Mahāsāṃghika

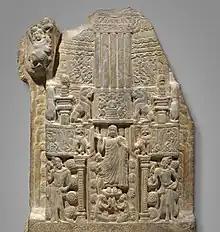
Depiction of the Buddha's descent from Trāyastriṃśa heaven, second half 3rd century

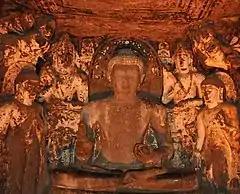
The Buddha flanked by bodhisattvas. Cave 4, Ajaṇṭā Caves, Mahārāṣtra, India.

An important source for the doctrines of the Mahāsāṃghika is the "Samayabhedoparacanacakra" ("The Cycle of the Formation of the Schismatic Doctrines", Ch: 異部宗輪論) of Vasumitra (a Sarvāstivāda scholar, c. 2nd century CE), which was translated by Xuanzang.